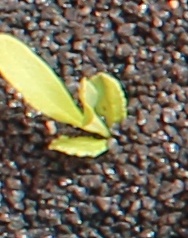
Label: Sugar beet